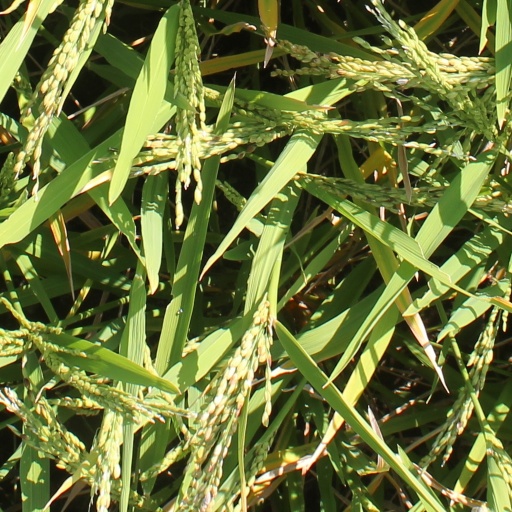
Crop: rice